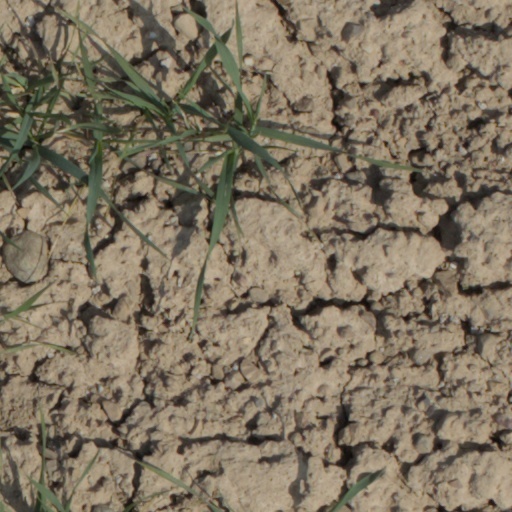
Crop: wheat